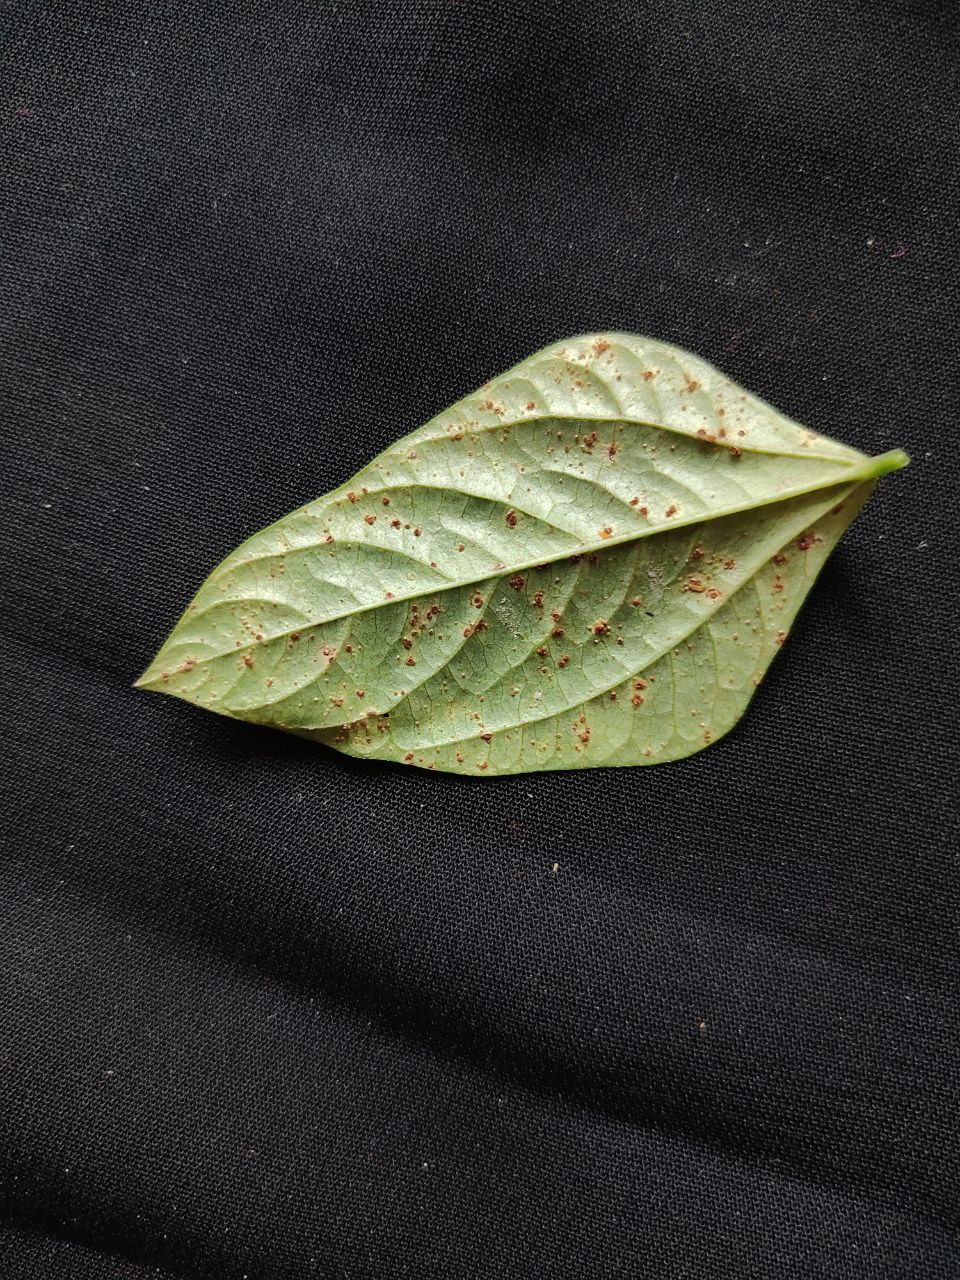
Crop: cowpea
Leaf condition: Septoria leaf spot